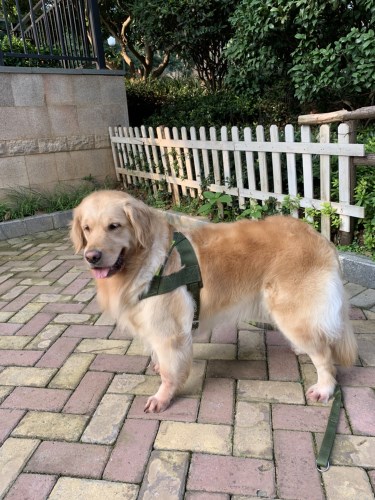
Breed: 5355-n000126-golden_retriever